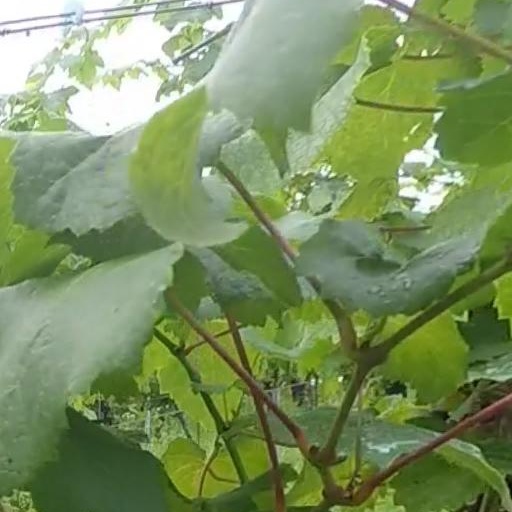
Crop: grape